John Benson (publisher)

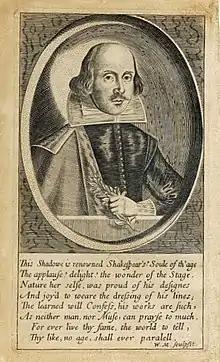
The frontispiece to Benson's edition of Shakespeare's poems

John Benson (died 23 January 1667) was a London publisher of the middle seventeenth century, best remembered for a historically important publication of the Sonnets and miscellaneous poems of William Shakespeare in 1640.